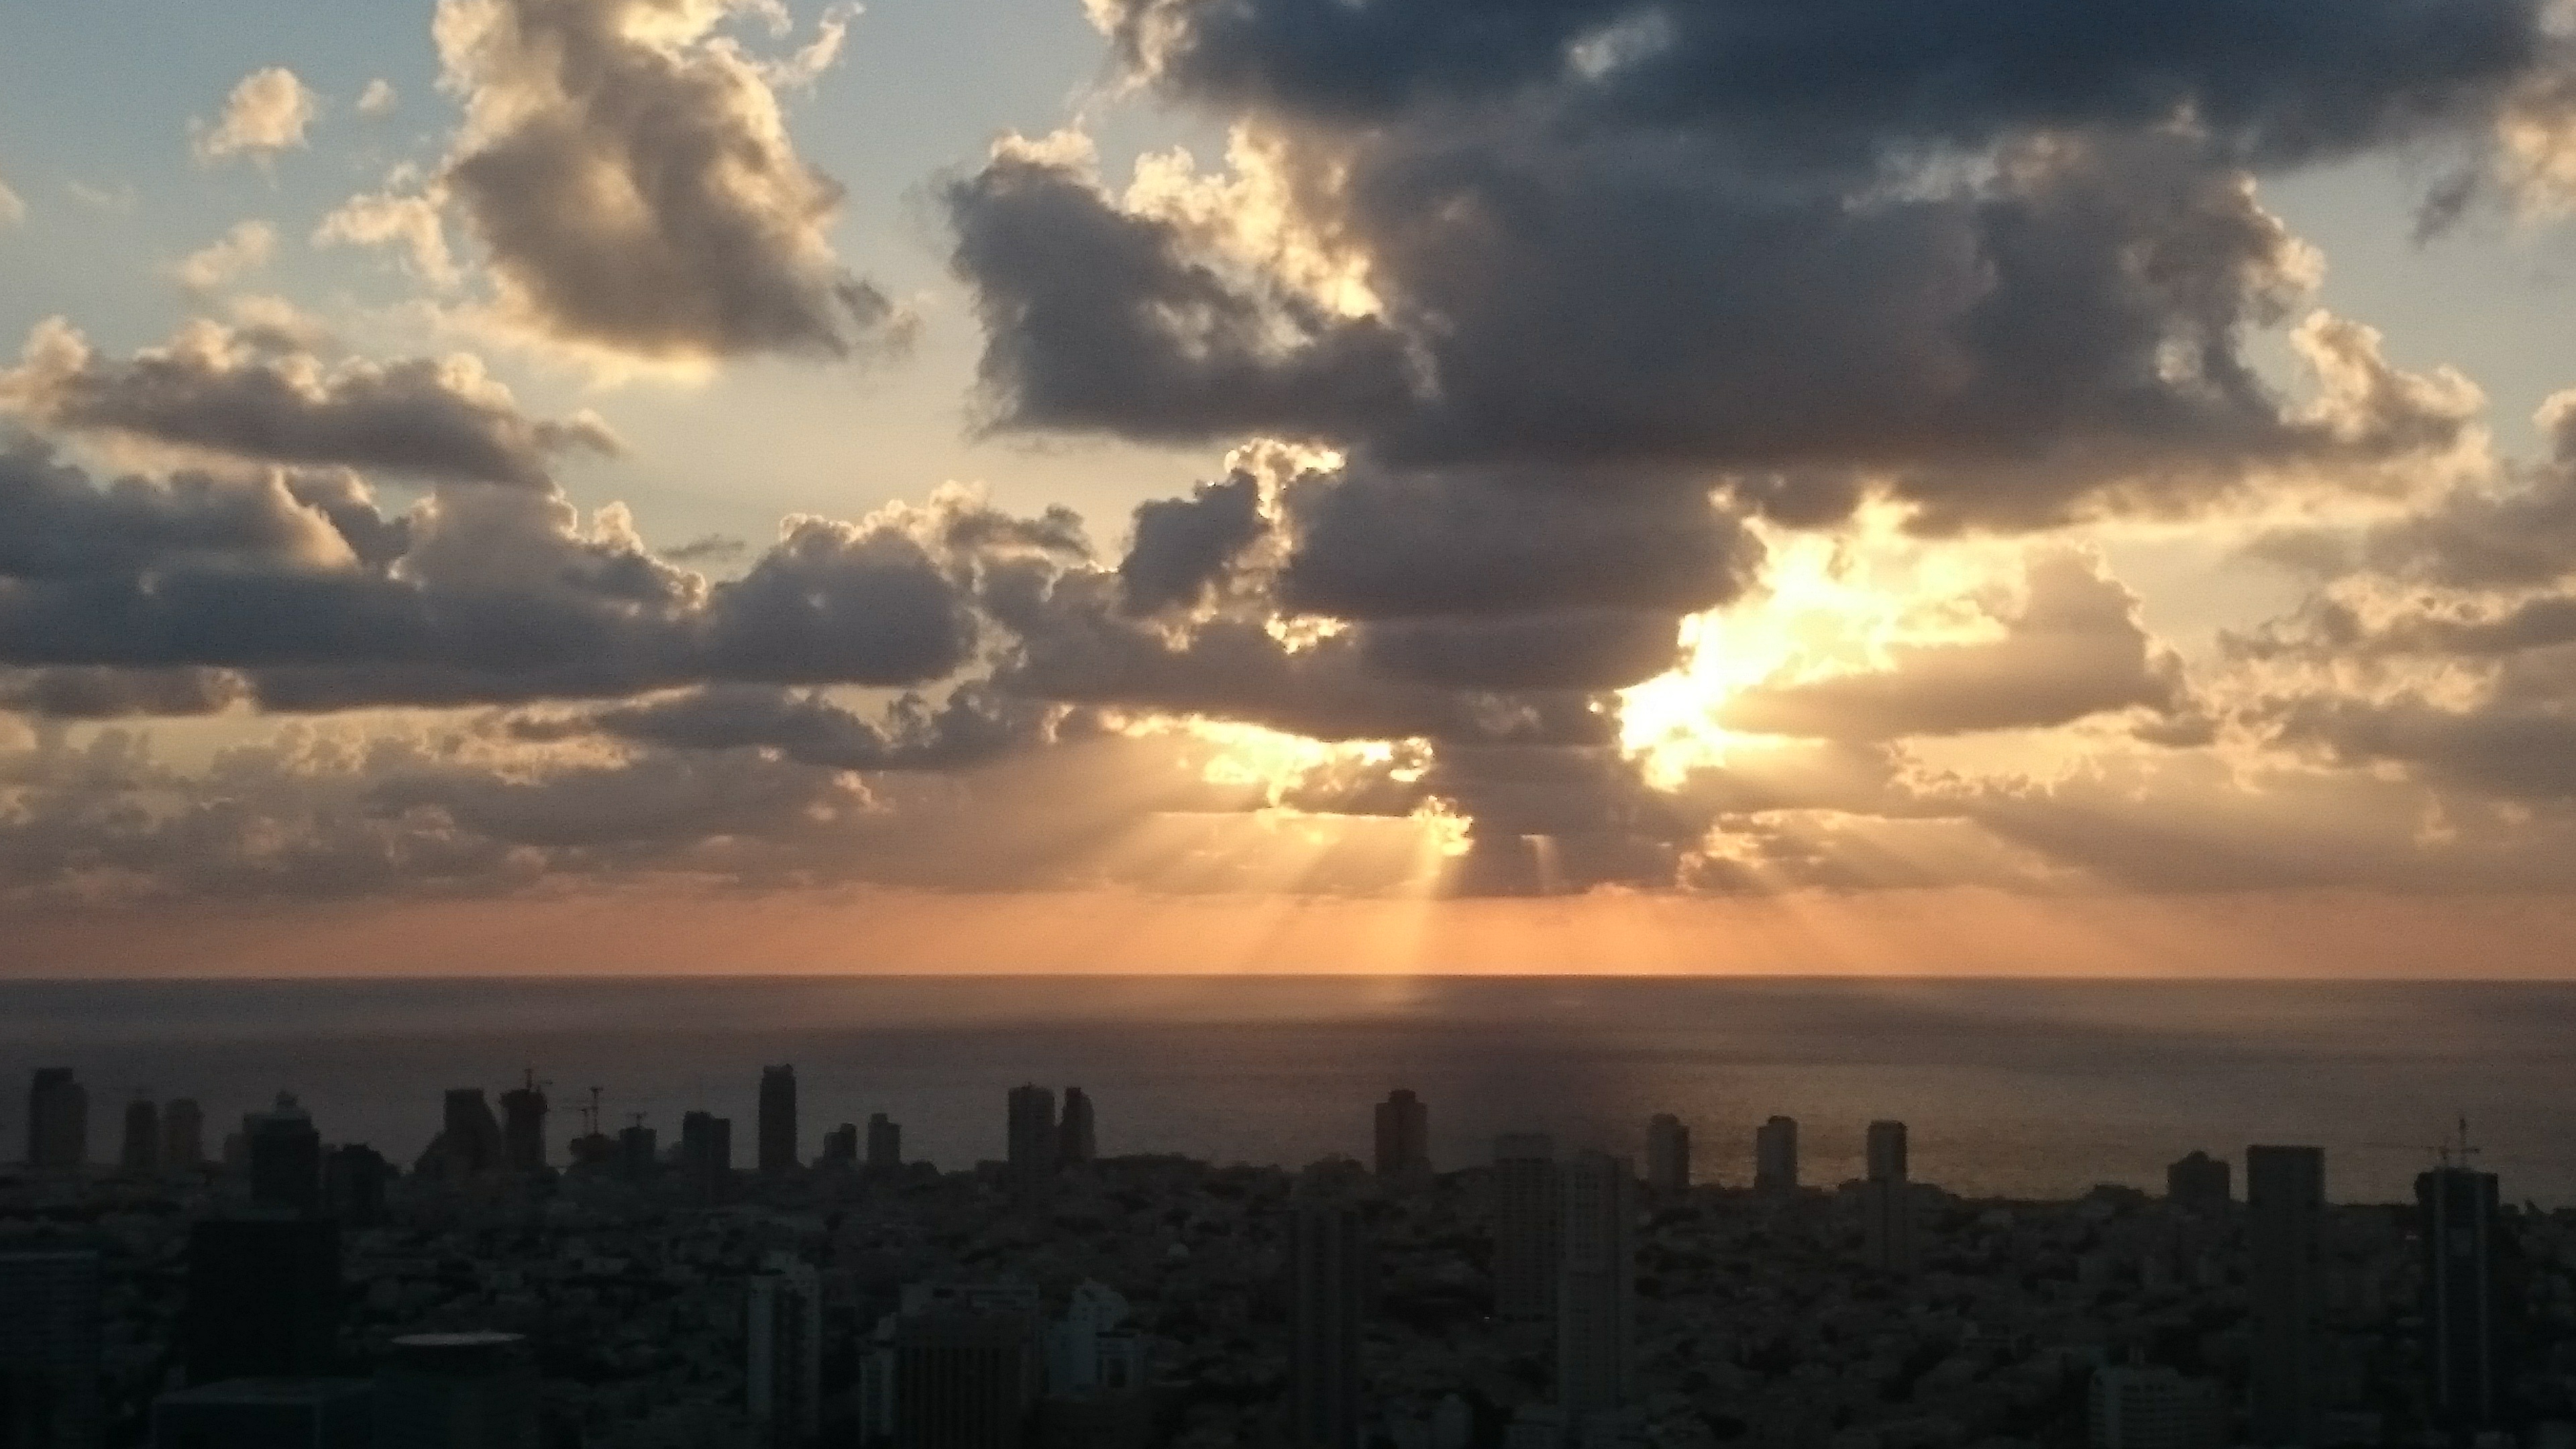
horizon, cloud, sky, sun, sunrise, sunset, skyline, sunlight, morning, dawn, city, atmosphere, panorama, dusk, evening, cumulus, israel, afterglow, red sky at morning